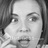
Emotion: surprise